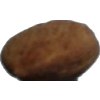
Label: Almonds 1